Early Slavs

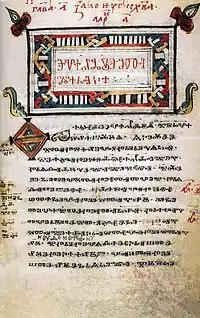
Page of the Gospel of Mark from Codex Zographensis, an Old Church Slavonic manuscript written in Glagolitic script

Rus law was based on Early Slavic customary law, which was partially recorded in the Rus-Byzantine treaties. However the Early Slavs did not have written laws, but relied on customs that dictated what was acceptable and not. The East Slavs did not have written law until the rule of Yaroslav the Wise. One such customary law was the law of hospitality, which was very important to the tribal Slavs. If a tribe mistreated any guest, they would be attacked by a neighbouring tribe for their dishonour.